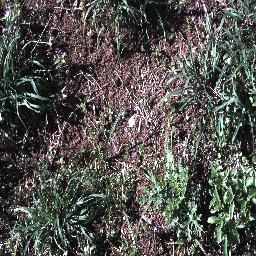
Label: parthenium